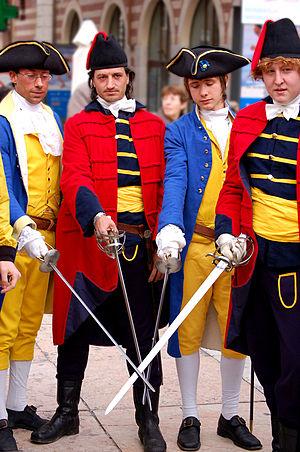
Les Pâques véronaises sont un épisode de la campagne d’Italie, pendant lequel les Vénitiens se révoltèrent contre l’armée française de Bonaparte. Il a eu lieu le 17 avril 1797 à Vérone. Ce massacre se déroule quand Napoléon Bonaparte négociait le traité de Leoben en Autriche.